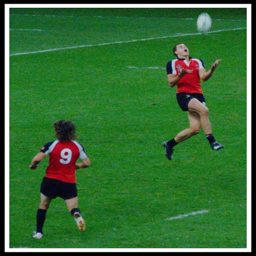
two people on the same team playing soccer.
A group of young men kicking around a soccer ball.
Some players in action on the soccer field.
Two soccer players wear red and and black and are on green grass with a white ball.
The men are playing a game of soccer on the field.